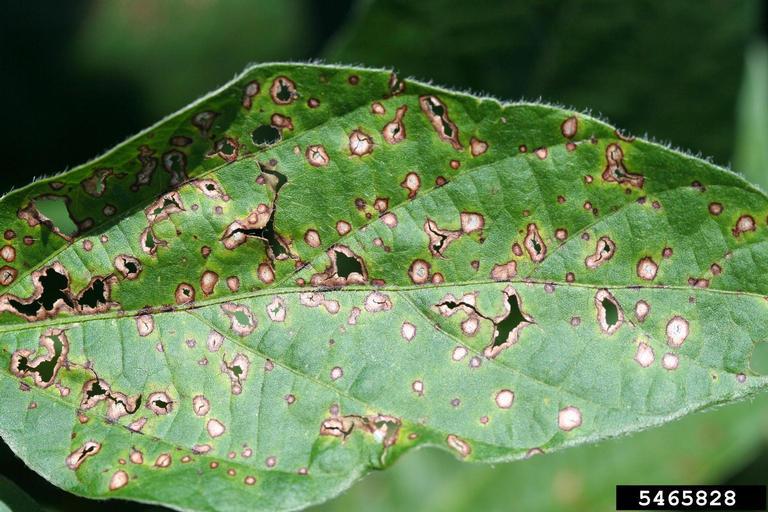
Plant: Soybean
Disease: soybean frog eye leaf spot